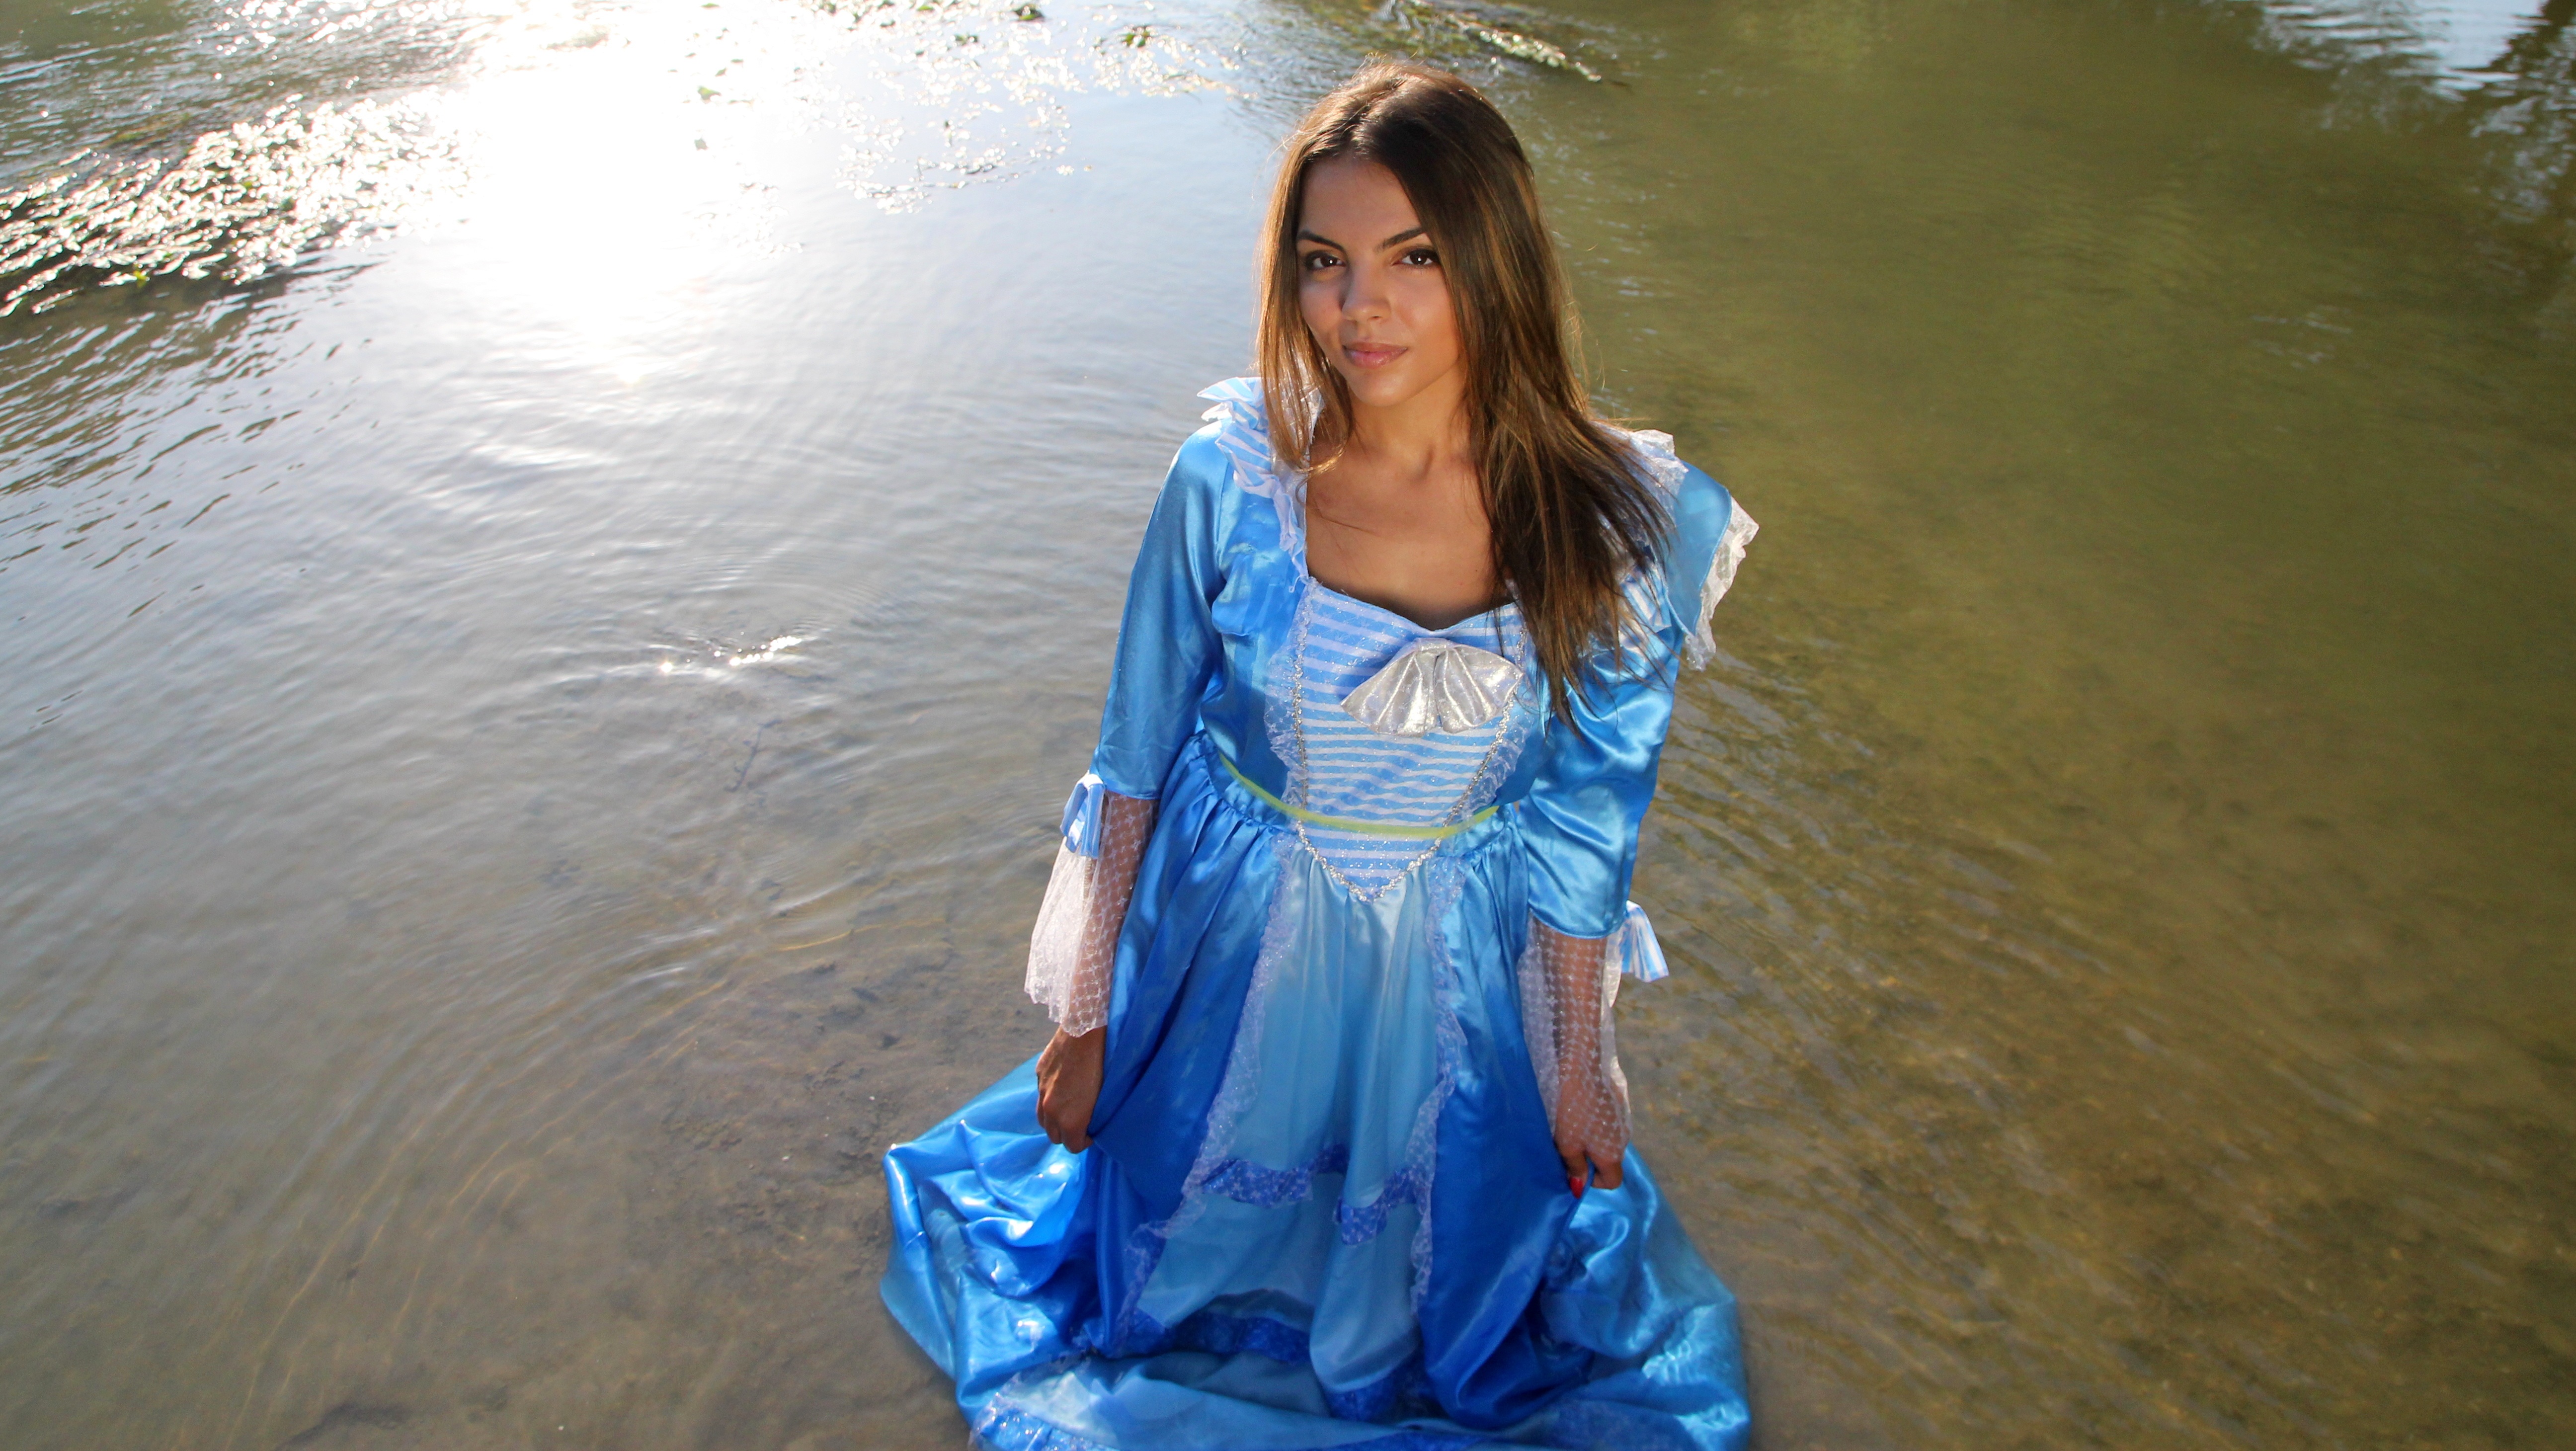
water, nature, girl, lake, model, blue, clothing, dress, beauty, image, princess, photo shoot